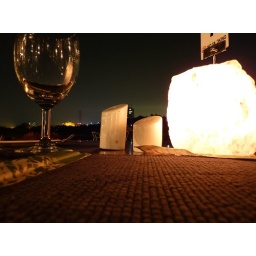
Decoration in the dinner table at WatersEdge Sri Lanka. 15sec exposure using starry sky scene mode.